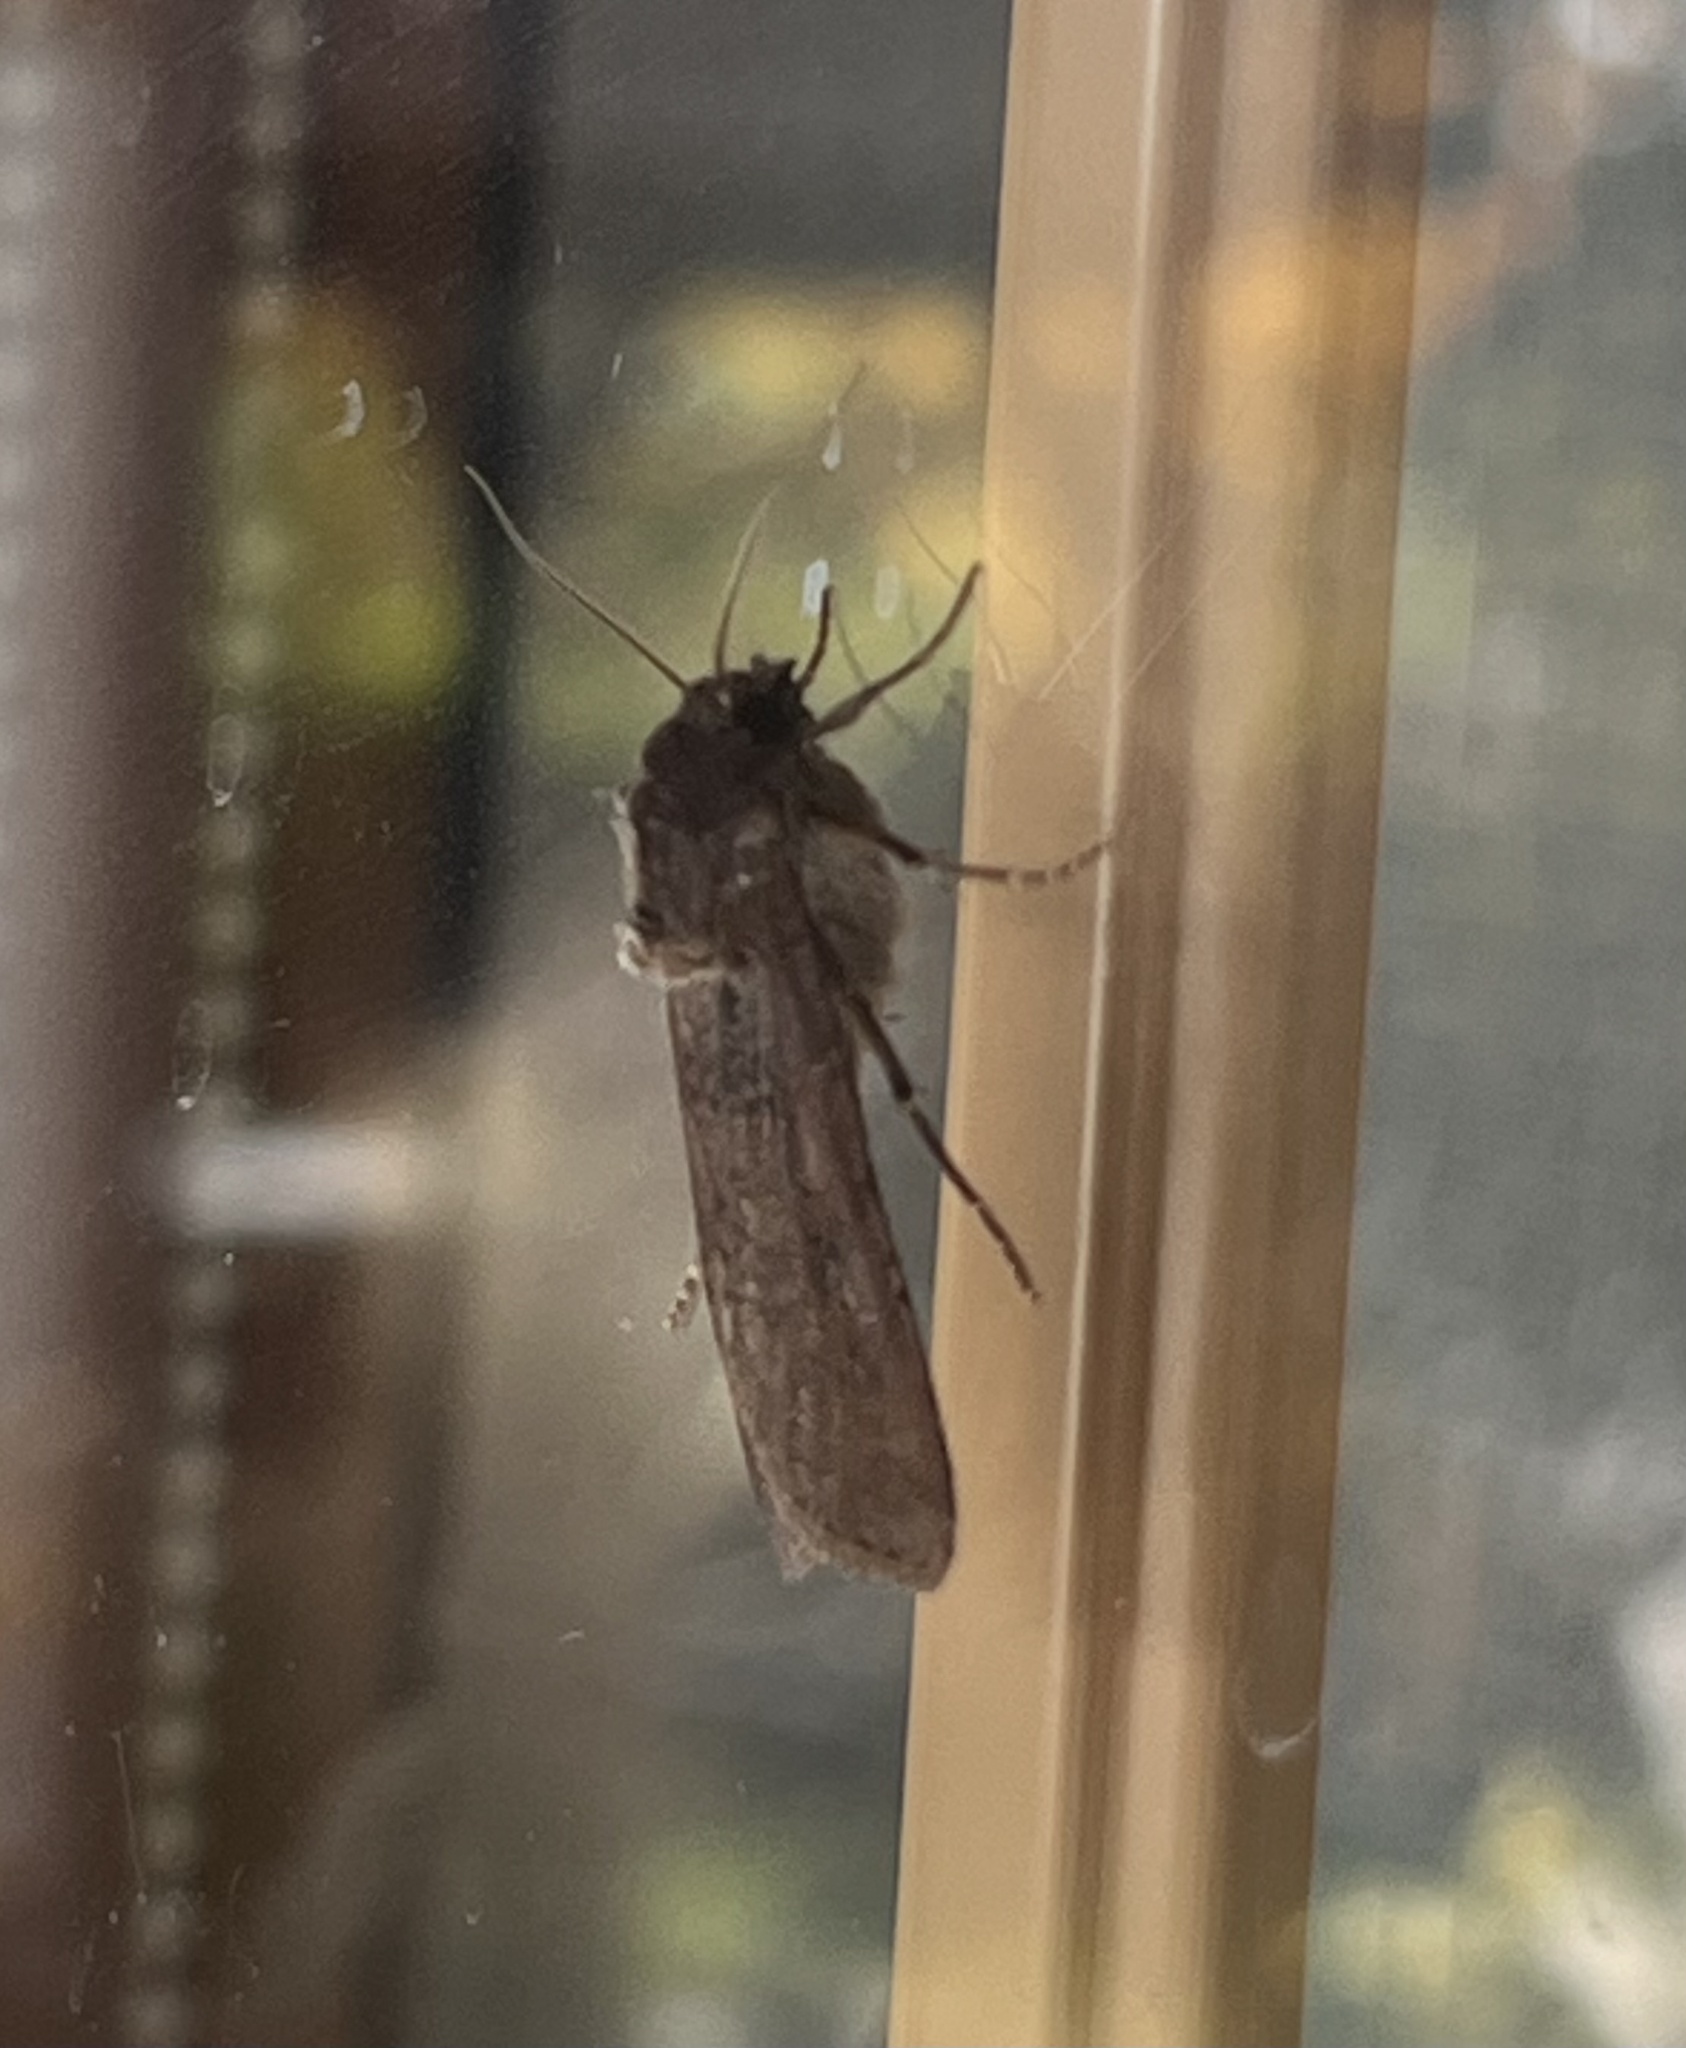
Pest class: cutworms